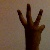
The image shows a hand gesture representing the number 6 in Indian Sign Language.